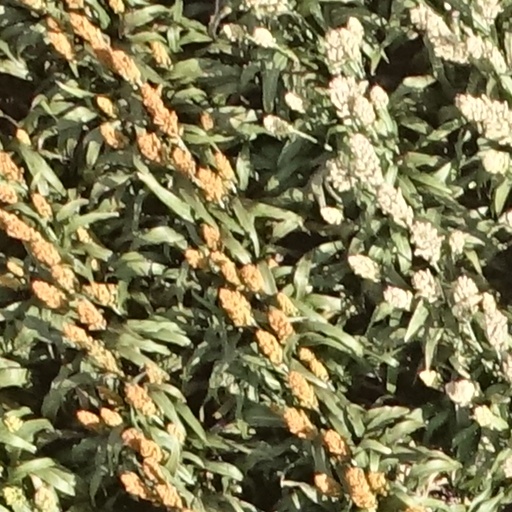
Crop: sorghum